Lina Bo Bardi

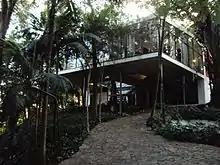
Casa de Vidro (Glass House)

In 1951 Bo Bardi designed the "Casa de Vidro" (“Glass House”) to live with her husband in what was then the remnants of the Mata Atlantica, the original rain forest surrounding São Paulo. She appreciated the site's rugged landscape, which aligned with many of her written works praising rural architecture. The structure is an early example of reinforced concrete in domestic architecture. Located on a 7,000-square-metre plot of land, it was one of the first three residences in the Morumbi neighborhood, along with studio house and his project for Oscar and Maria Luisa Americano. The area is now a wealthy suburb; a more domesticated version of the rain forest has re-established itself around the house, concealing it from view.